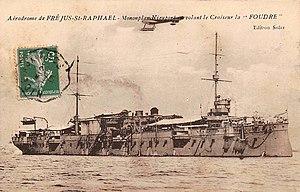
Frejus monoplan Nieuport survolant le foudre
La Base aéronautique navale de Fréjus-Saint Raphaël est une base aérienne de la Marine nationale française, située à 2 km au sud de Fréjus, dans le département du Var devenue Base nature de Fréjus. Elle est située à l'embouchure et l'Argens et du Reyran vers La Méditerranée